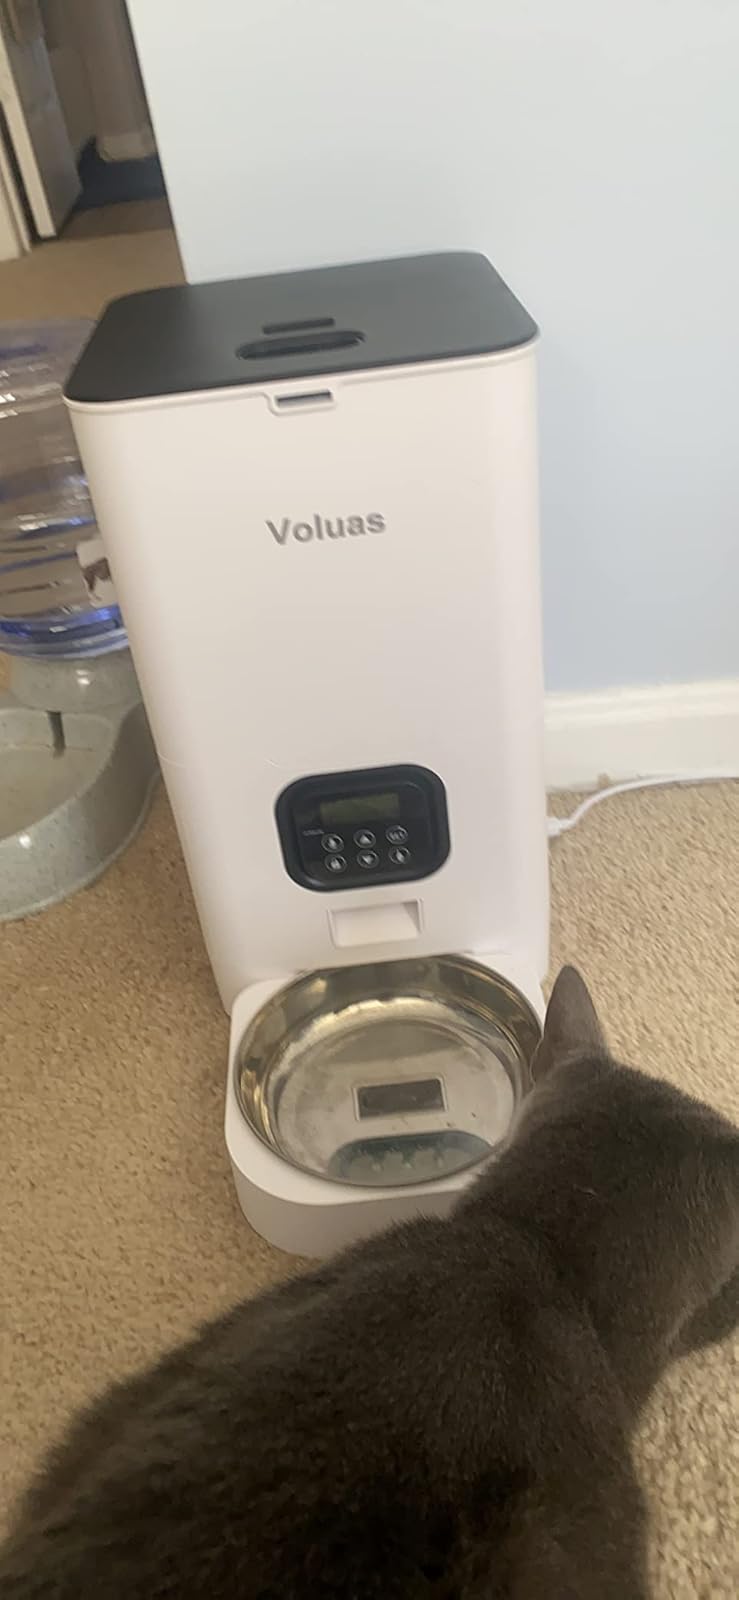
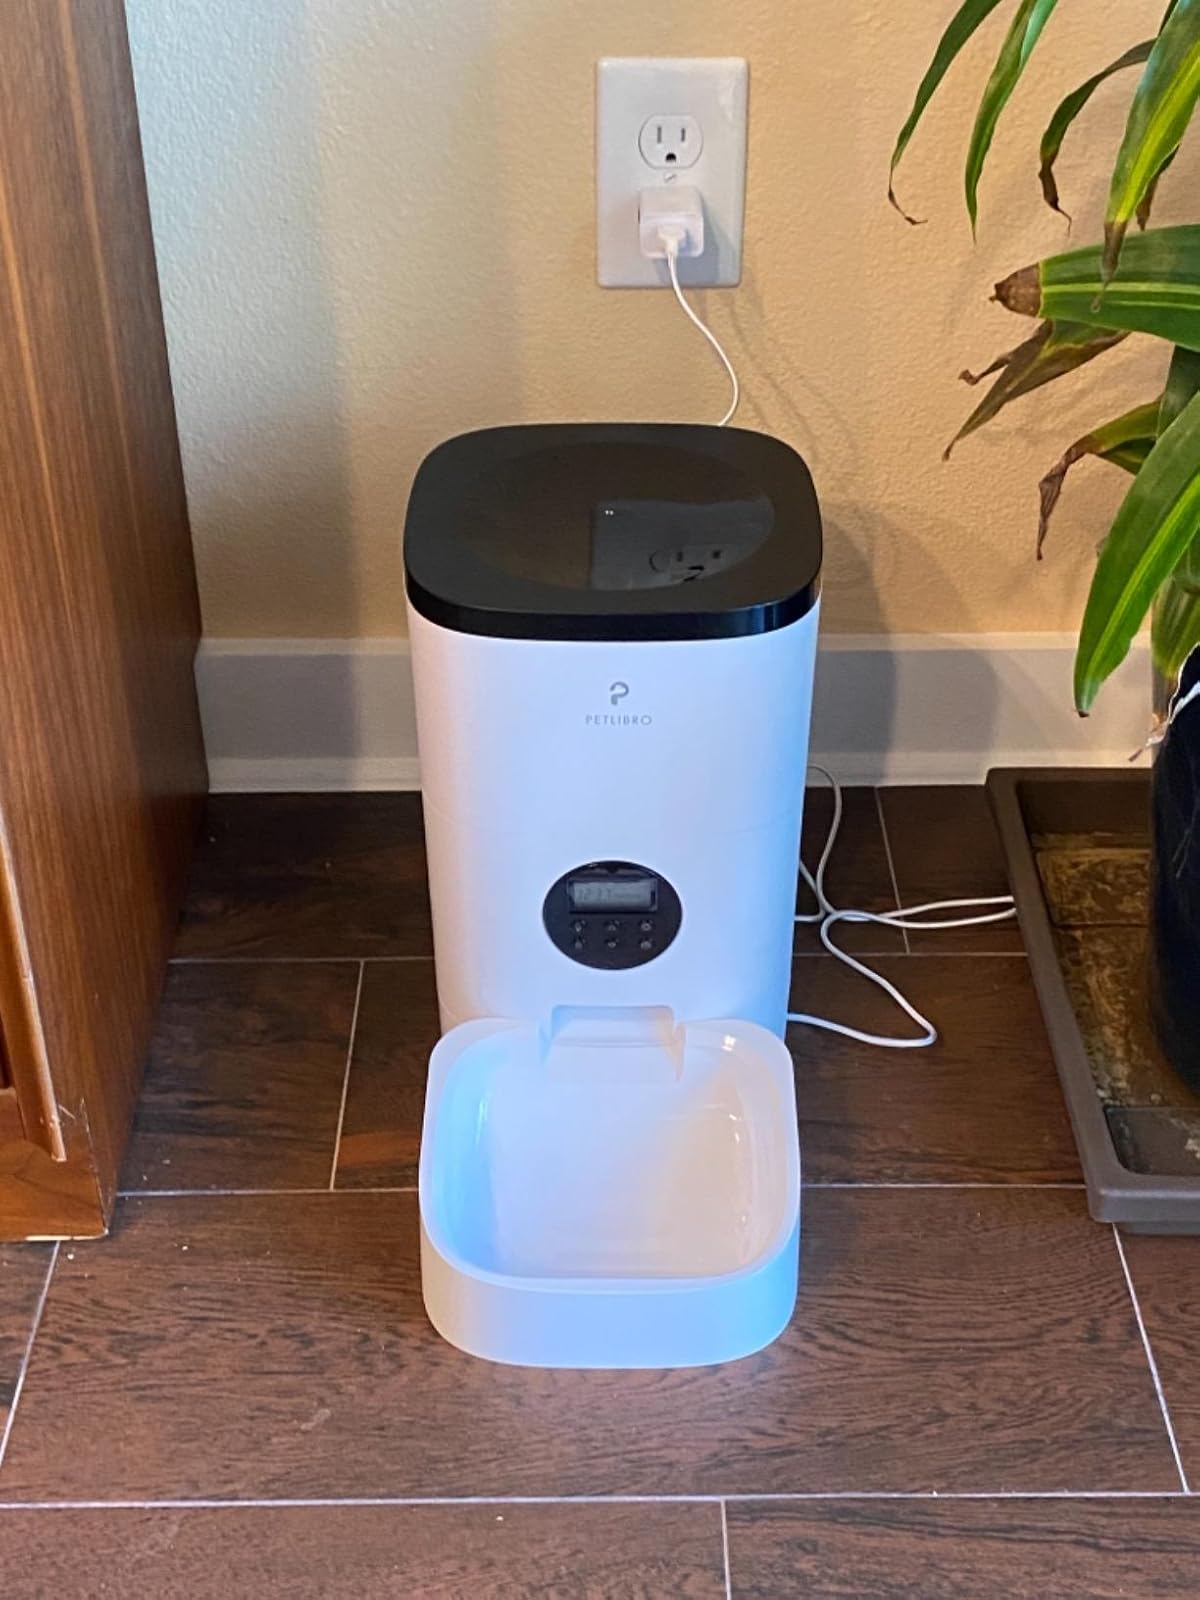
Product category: items_feeder
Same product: no